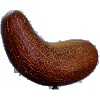
Label: Cucumber Ripe 1